Symphony Orchestra of Sri Lanka

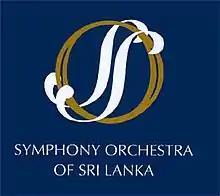
official logo

The Symphony Orchestra of Sri Lanka (SOSL) is based in Colombo, Sri Lanka, and is one of the oldest orchestras in South Asia.